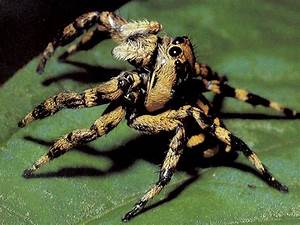
Label: spider